Ernesto Geisel

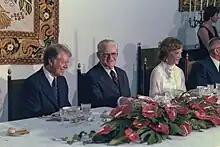
Geisel with U.S. President Jimmy Carter and First Lady Rosalynn Carter during a formal dinner in the Palácio da Alvorada, 29 March 1978

In his 5 years of government, Geisel adopted a more pragmatic foreign policy. Despite being a conservative and deeply anti-communist, Geisel made significant overtures towards the communist bloc. Brazil established diplomatic relations with the People's Republic of China and socialist-led governments of Angola and Mozambique, signaling a growing distance between Brasília and Washington. Although both countries remained allies, Geisel was keen to seek new alliances and, more importantly, new economic opportunities in other parts of the world, especially Africa and Asia.